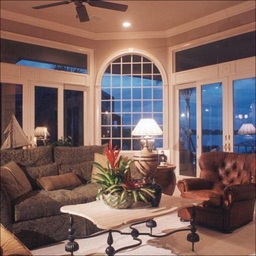
Room type: livingroom